Bali Kingdom

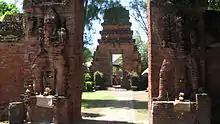
"Pura Maospahit" ("Majapahit Temple") in Denpasar, Bali, demonstrates the typical Majapahit red brick architecture.

In the second half of the 10th century, Bali was ruled by King Udayana Warmadewa and his queen, Mahendradatta, a princess of the Isyana dynasty from East Java. Mahendradatta was the daughter of King Sri Makutawangsawarddhana and sister of King Dharmawangsa of Mataram Kingdom. The presence of a Javanese queen in the Balinese court suggests that either Bali had allied with East Java, or Bali was Java's vassal; their marriage was a political arrangement to seal Bali as part of the East Javanese Mataram realm. The royal Balinese couple was the parents of the famous king of Java, Airlangga (1001–late 1040s). Airlangga's younger brothers Marakata and later Anak Wungçu rose to the Balinese throne.